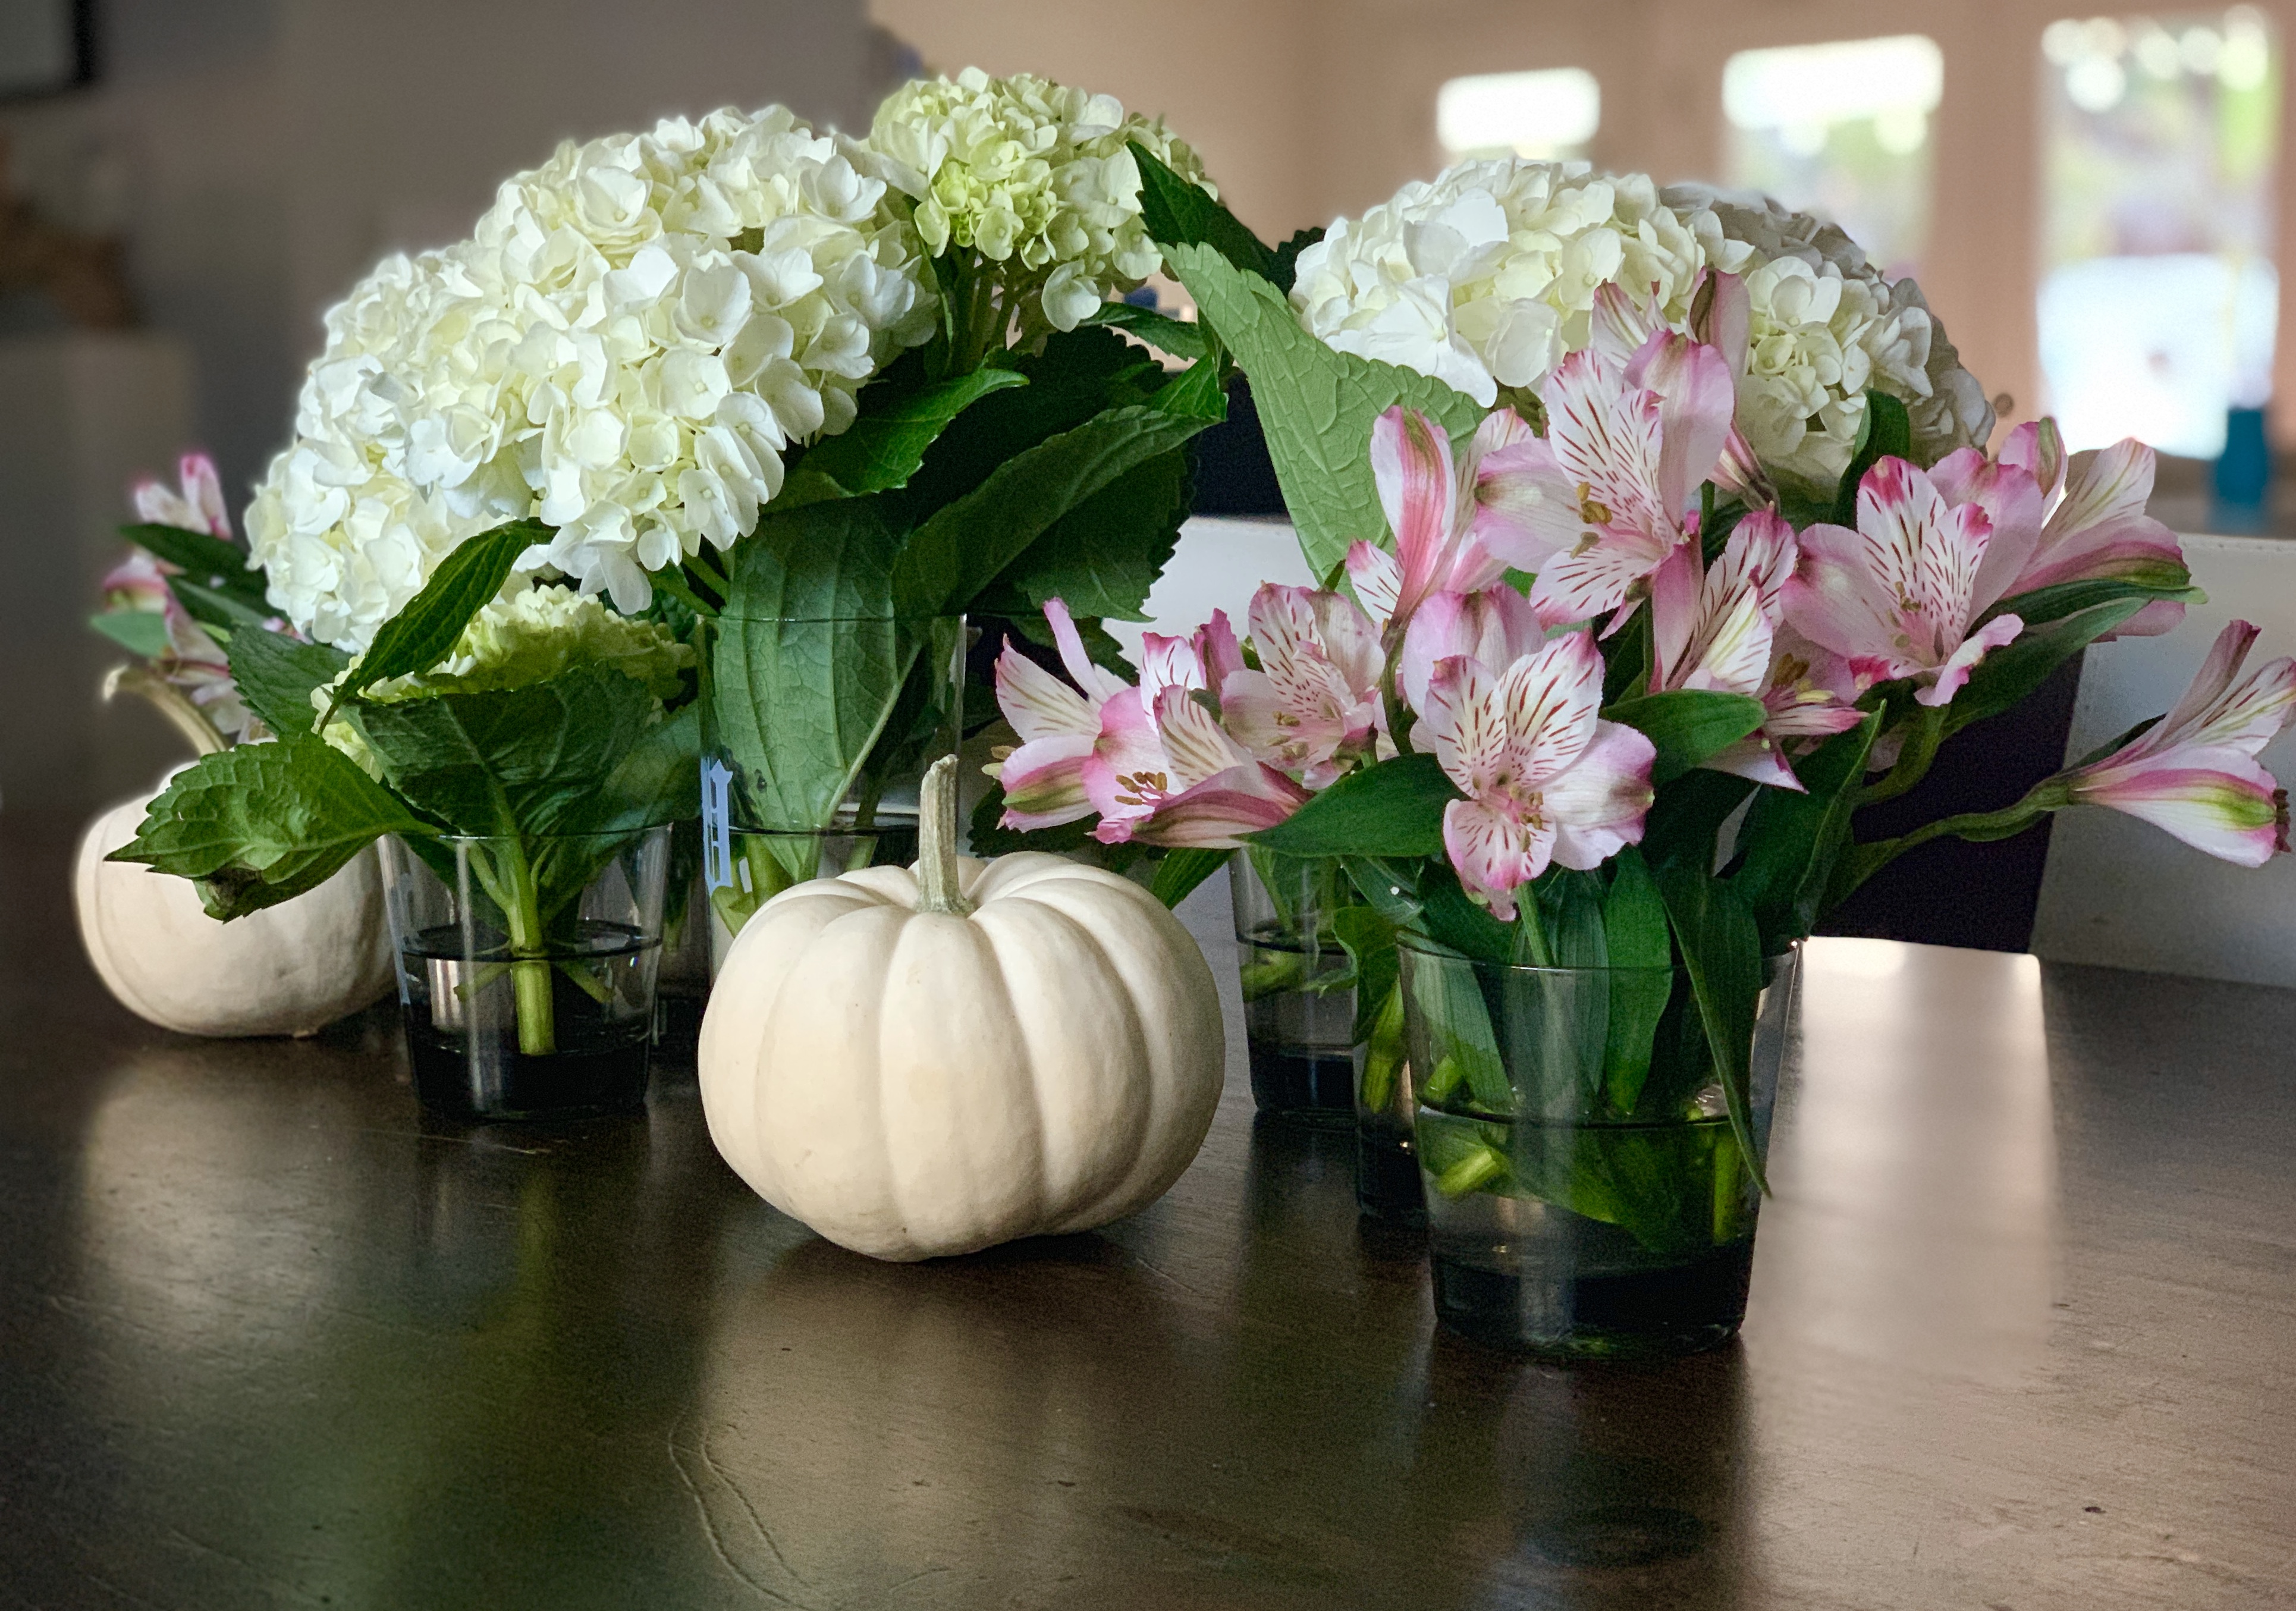
autumn, table, flowers, flower, plant, cut flowers, floristry, flower arranging, bouquet, floral design, vase, flowering plant, centrepiece, artificial flower, still life, petal, hydrangea, still life photography, flowerpot, cornales, plant stem, hydrangeaceae, interior design